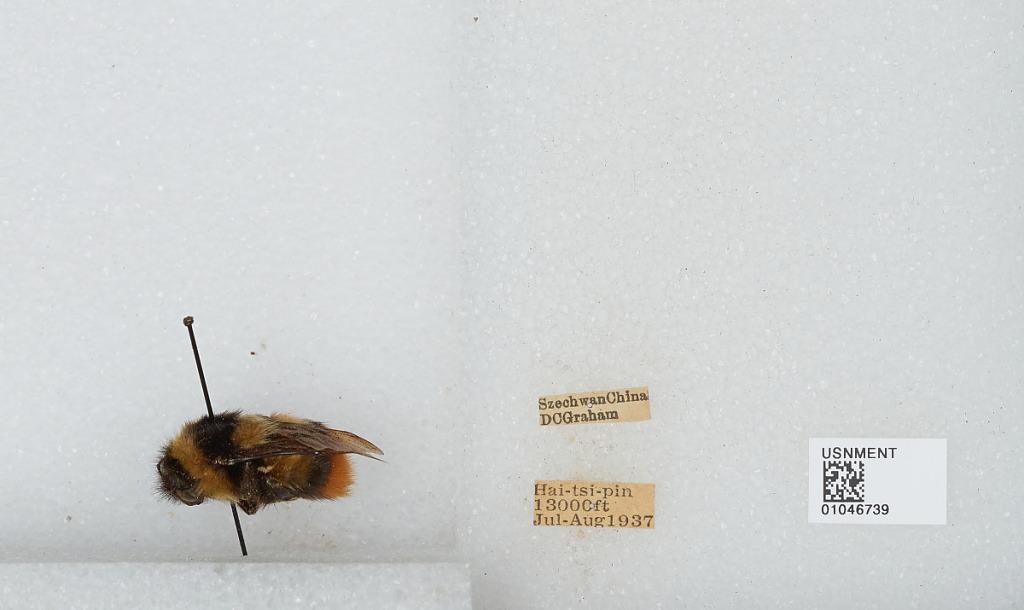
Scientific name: Bombus sp.
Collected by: D. Graham
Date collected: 1937-7-
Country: China
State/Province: Sichuan
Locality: Hai-tsi-pin